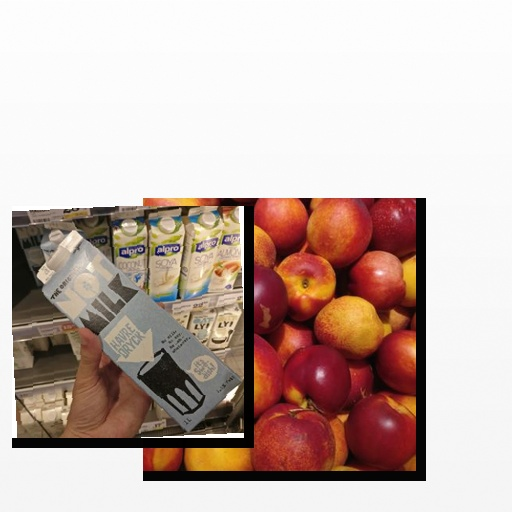
Food items: oat_milk, nectarine